Barnard's Star

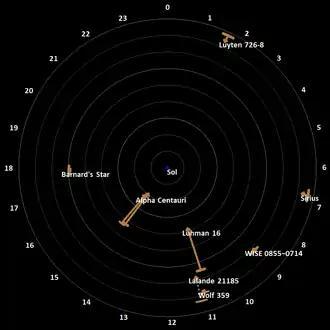
The position of Barnard's Star on a radar map among all stellar objects or stellar systems within 9 light years (ly) from the map's center, the Sun (Sol).

Barnard's Star shares much the same neighborhood as the Sun. The neighbors of Barnard's Star are generally of red dwarf size, the smallest and most common star type. Its closest neighbor is currently the red dwarf Ross 154, at a distance of 1.66 parsecs (5.41 light-years). The Sun (5.98 light-years) and Alpha Centauri (6.47 light-years) are, respectively, the next closest systems. From Barnard's Star, the Sun would appear on the diametrically opposite side of the sky at coordinates RA=, Dec=, in the westernmost part of the constellation Monoceros. The absolute magnitude of the Sun is 4.83, and at a distance of 1.834 parsecs, it would be a first-magnitude star, as Pollux is from the Earth.